North Macedonia national football team

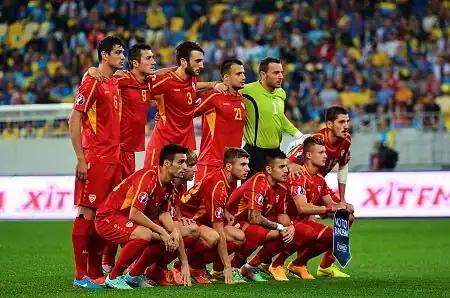
The team before a match with Ukraine in 2014

On 23 February 2014, Macedonia was placed in Group C for the Euro 2016 qualifiers alongside Spain, Ukraine, Slovakia, Belarus and Luxembourg. With 5–1 loss against Spain in Valencia, the only victory they earned was against Luxembourg in Skopje.